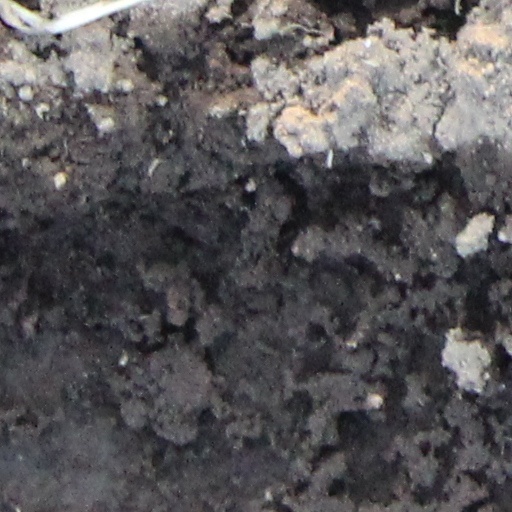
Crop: wheat